Hendre Fourie

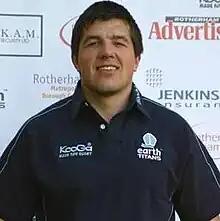

Carel Hendrik Fourie, generally known as Hendre Fourie (born 19 September 1979 in Burgersdorp, Eastern Cape), is a retired South African professional Rugby footballer who finished his career playing for Aviva Premiership side Sale Sharks after signing from Leeds Carnegie in the Summer of 2011. His preferred position was at Flanker. Although he was born in South Africa, he is qualified for England through residency laws. He made his debut for his adopted nation on Saturday 6 November 2010 as a late replacement in a defeat to New Zealand at Twickenham.